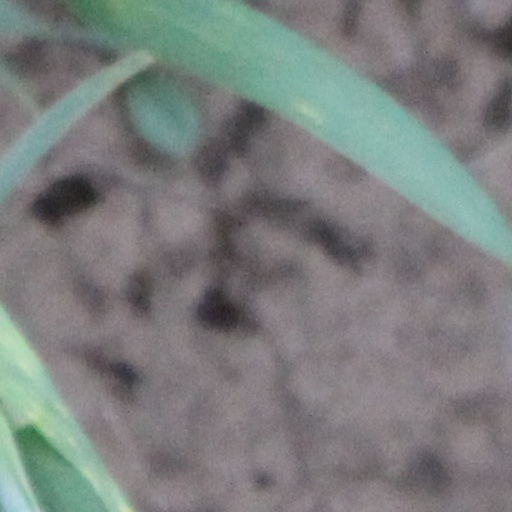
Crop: wheat